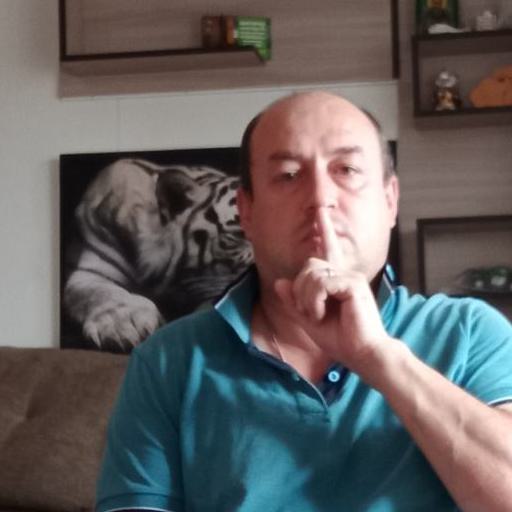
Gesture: mute